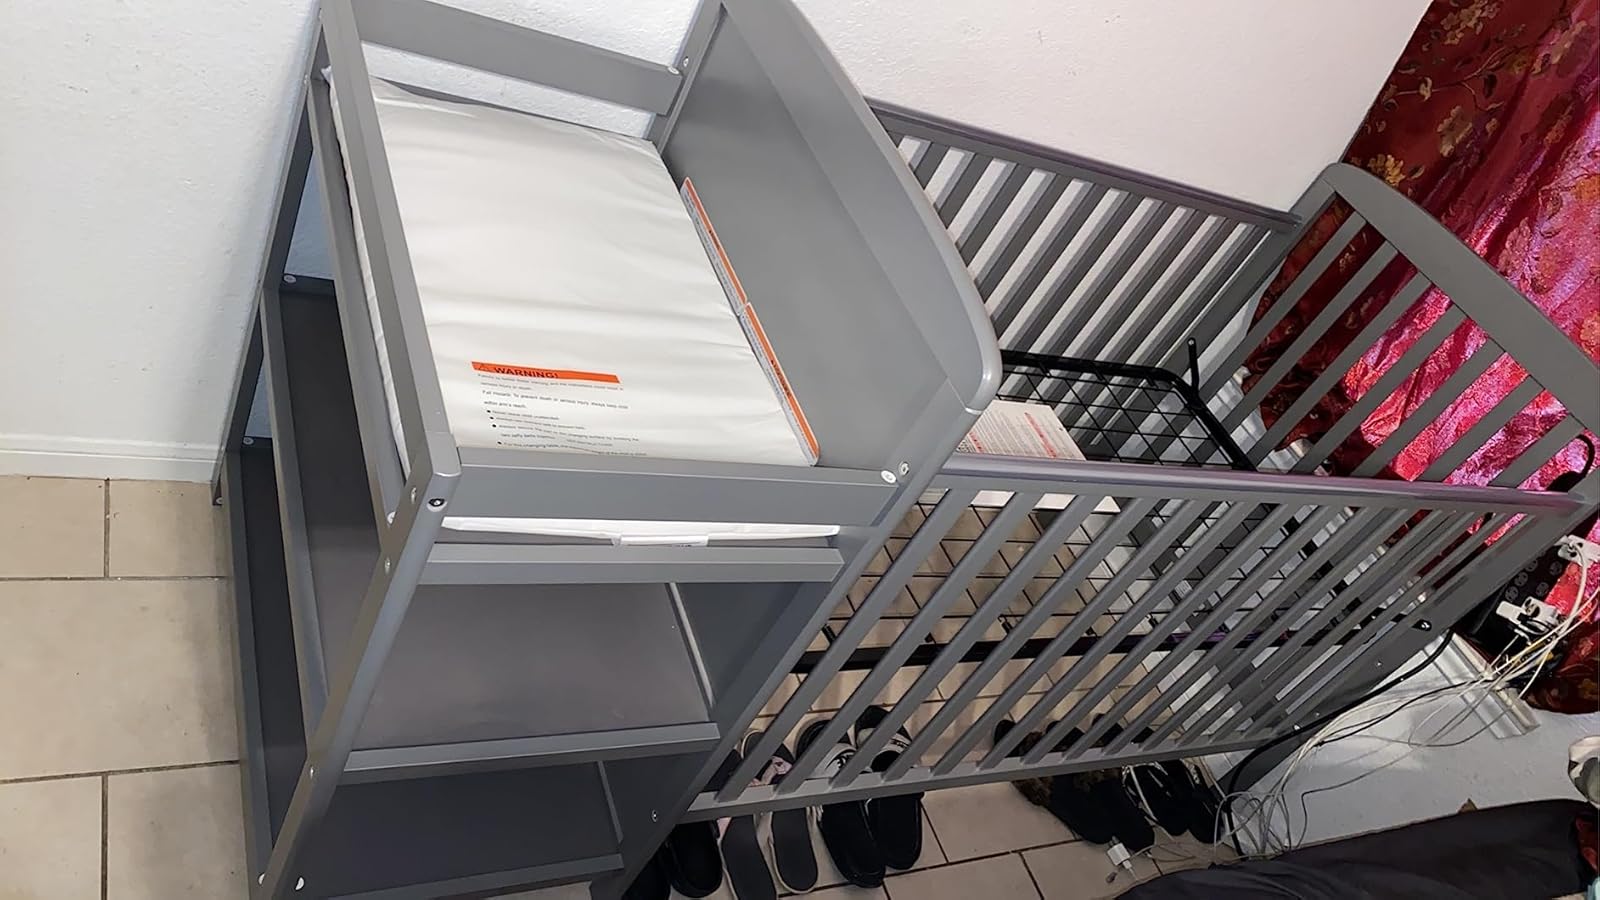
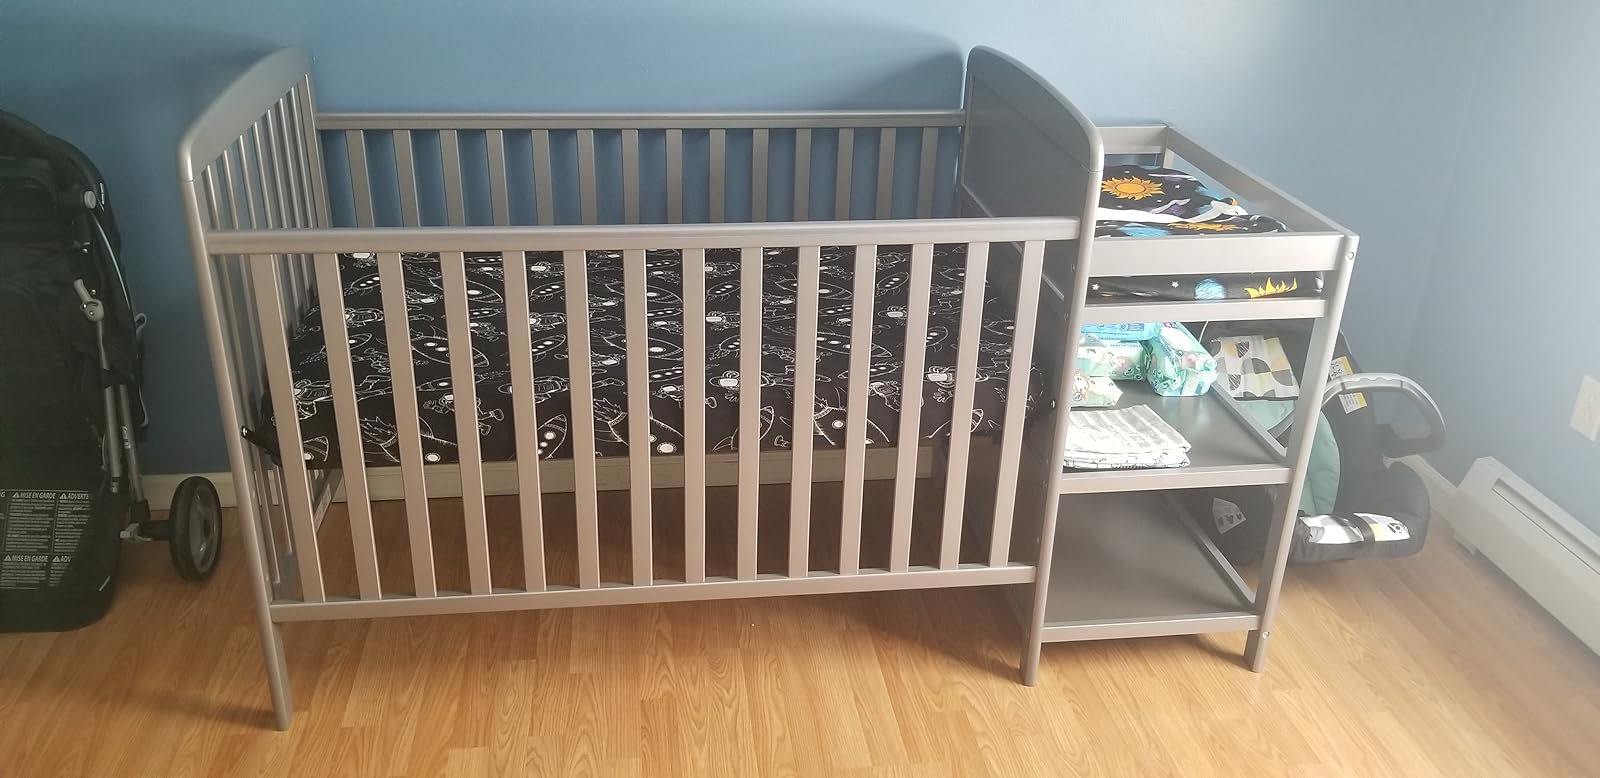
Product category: products_crib
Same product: yes